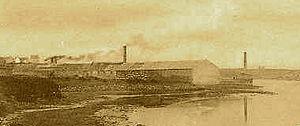
Bernard Courtois est un salpêtrier et un chimiste français connu pour ses découvertes de la morphine, et surtout de l'iode, qui eurent des conséquences considérables en médecine et dans le développement de la photographie.
Le Conquet [lə kɔ̃kε] est une commune française du département du Finistère, en région Bretagne.